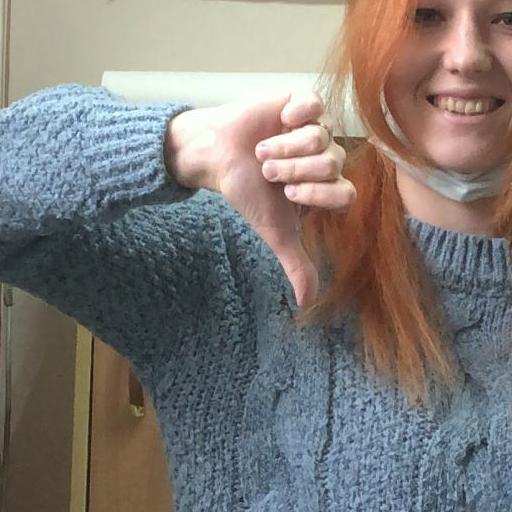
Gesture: dislike